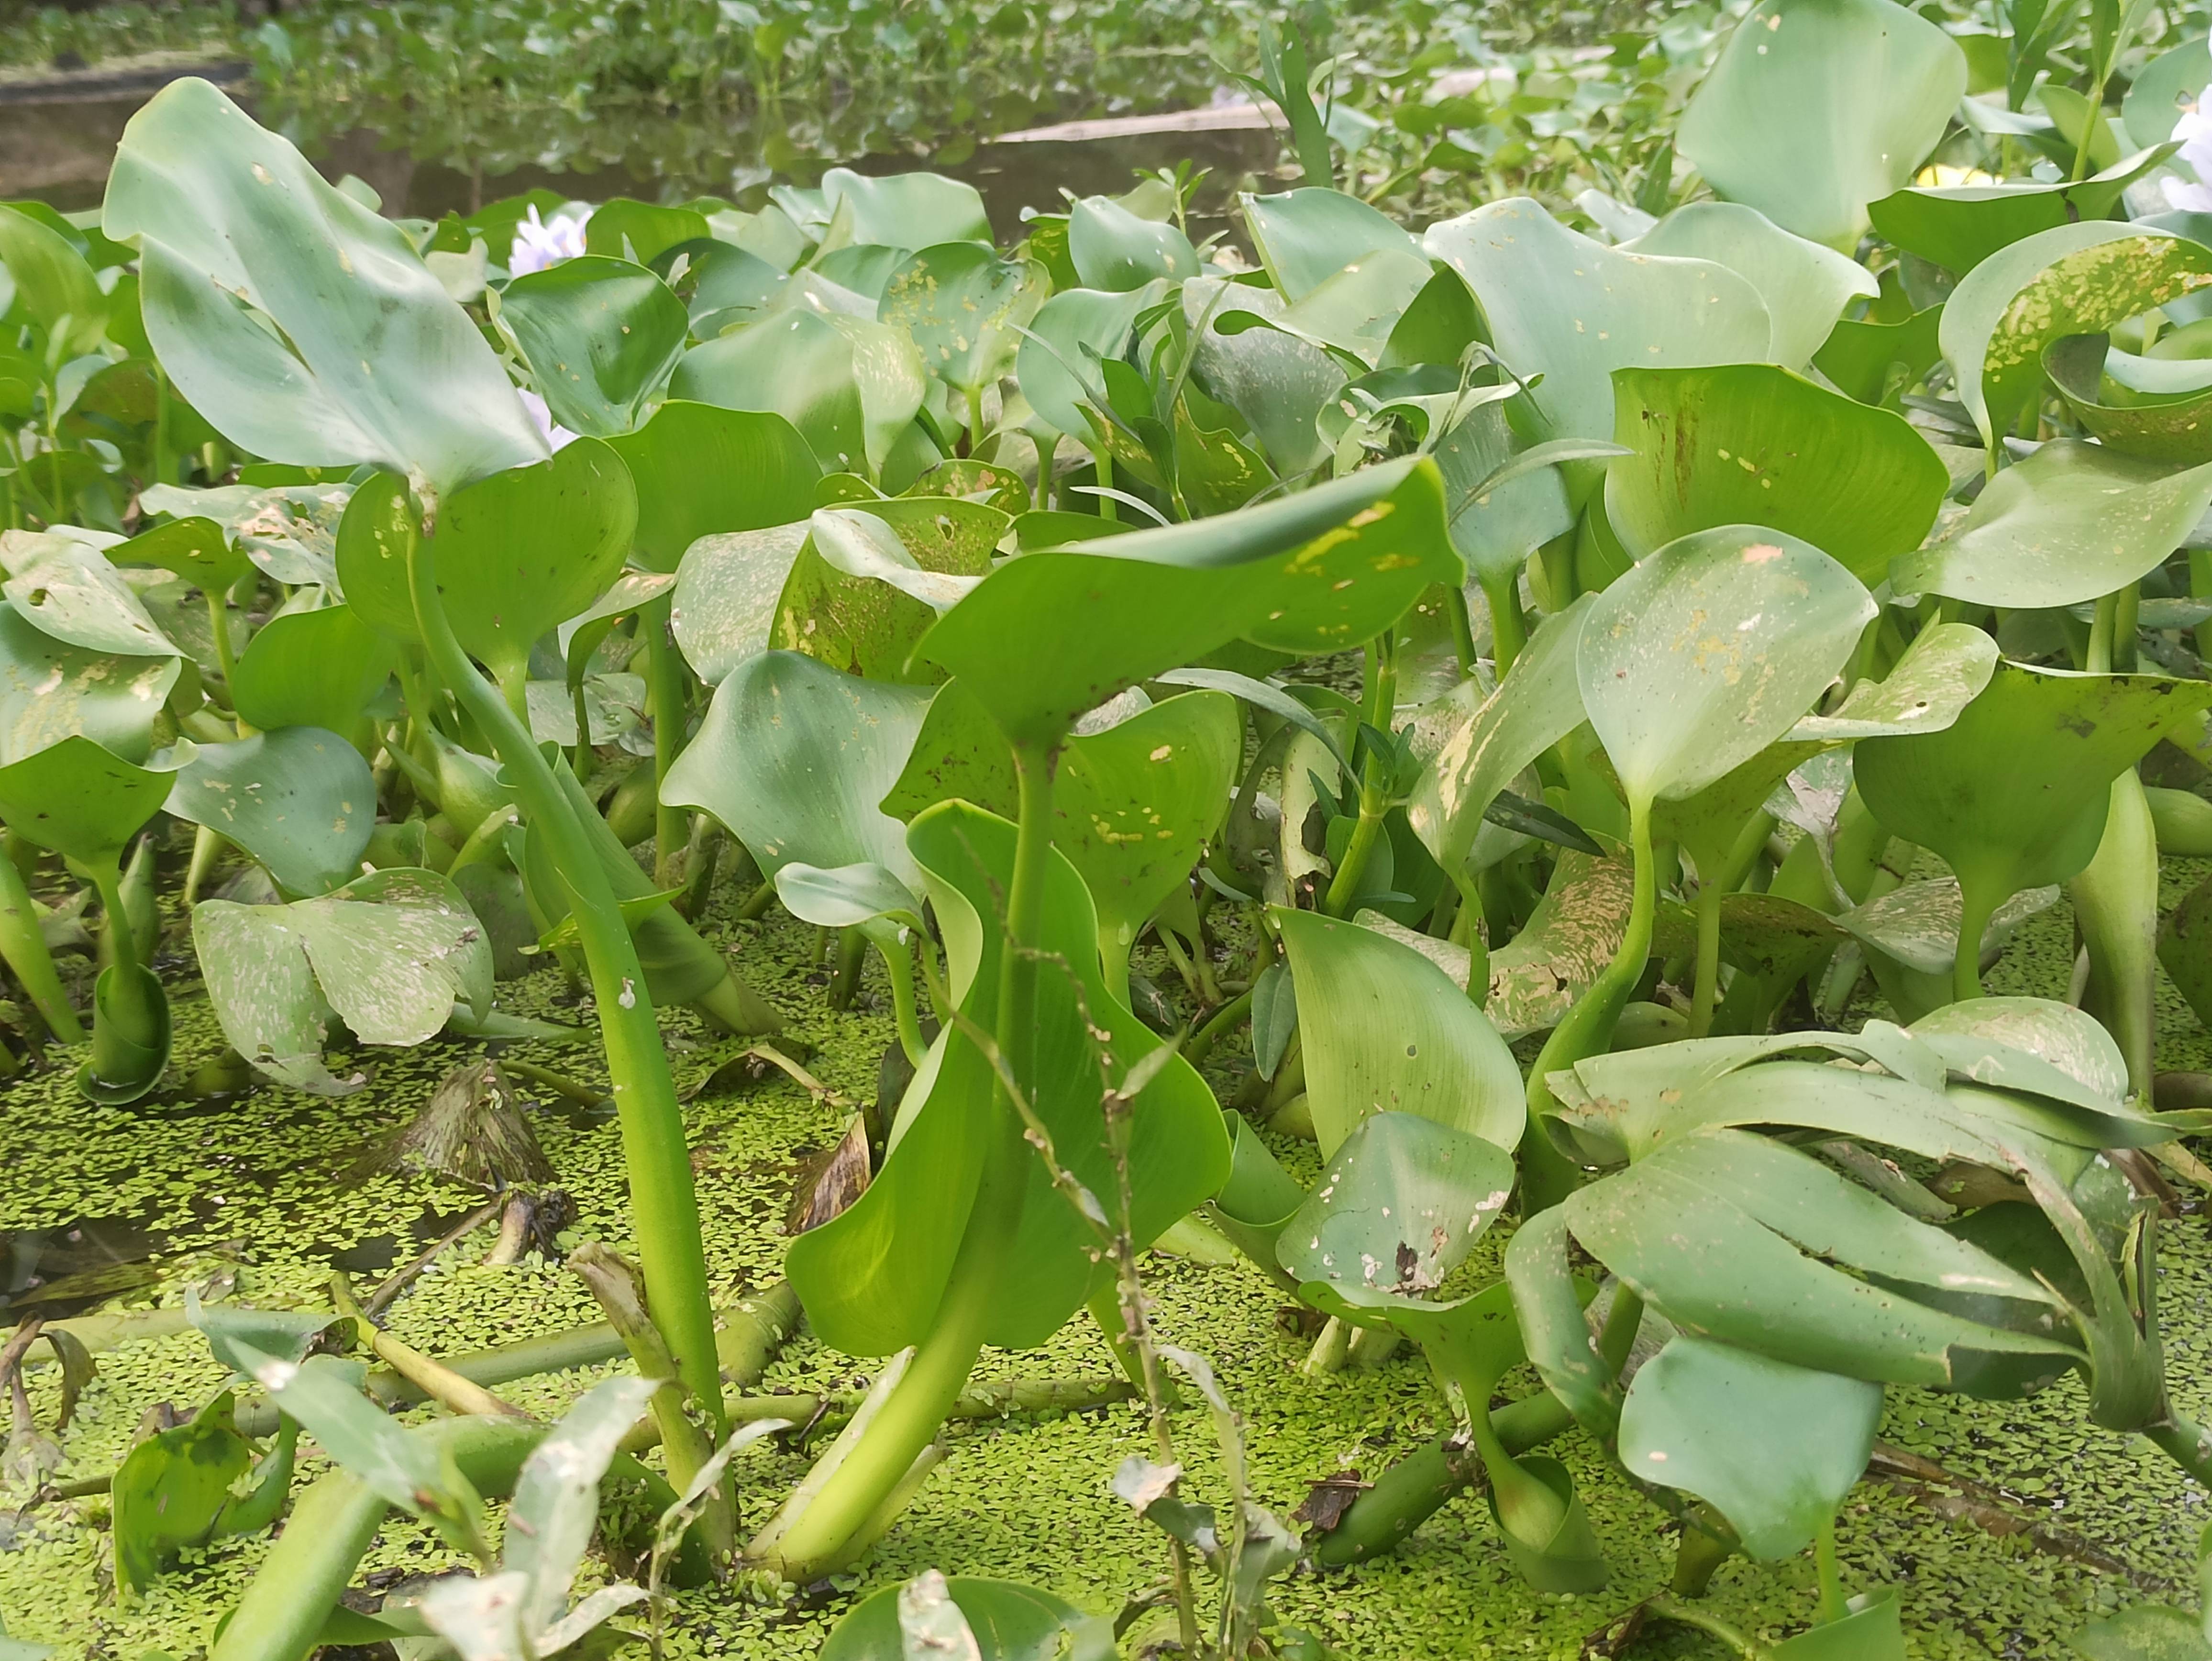
Species: Common Water Hyacinth (Eichornia crassipes)